Ludovico Ottavio Burnacini

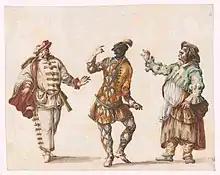
Lodovico Ottavio Burnacini: Cheerful Brighella, Arlecchino in the ‘Mi-Parti’, and the ‘Gluttonous’ Wet Nurse, End of the 17th c. Vienna, Theatermuseum.

From this point on, the Burnacinis were responsible for the design of festivals and the construction of theaters, including the invention of all the necessary decorations for the imperial court. At the imperial court theater, they introduced their own system of convertible stage sets made of canvas flats (backdrop stage), which had been tried and tested in Italy, and perfected it further. The most famous Burnacini stage works from this early period at the service of the Habsburgs include the tournament opera "La gara" by Alberto Vimina (Vienna, 1652) and "L'inganno d'Amore" by Benedetto Ferrari, which was held on 3 March 1653 in Regensburg on the occasion of the Reichstag (December 1652 – May 1654) and was premiered in a specially built, wooden theater house. Various other works followed, sometimes for ephemeral buildings such as the "Triumph of the Blessed Sacrament" in Prague in 1652 and the "Castrum Doloris" for Archduke Ferdinand IV from 1654, of which exists a copperplate engraving in the collections of the Albertina in Vienna (inv. No. DG 2018/207).